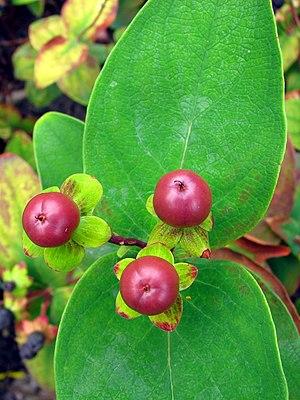
Le millepertuis androsème ou androsème officinal est une plante herbacée vivace de la famille des Clusiacées selon la classification classique.